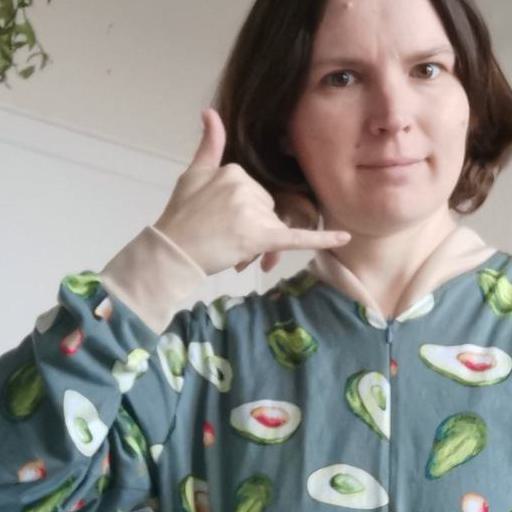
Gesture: call